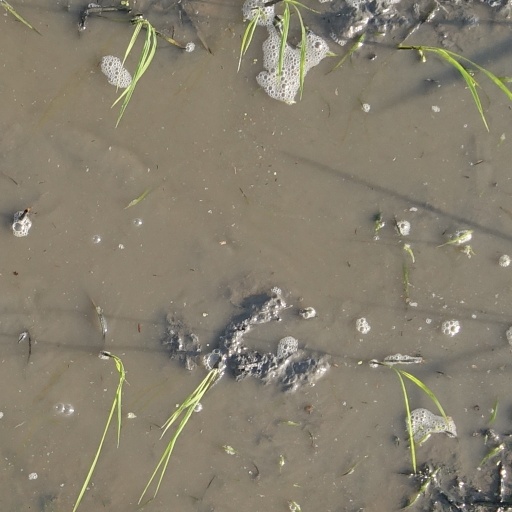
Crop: rice